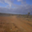
Label: plain